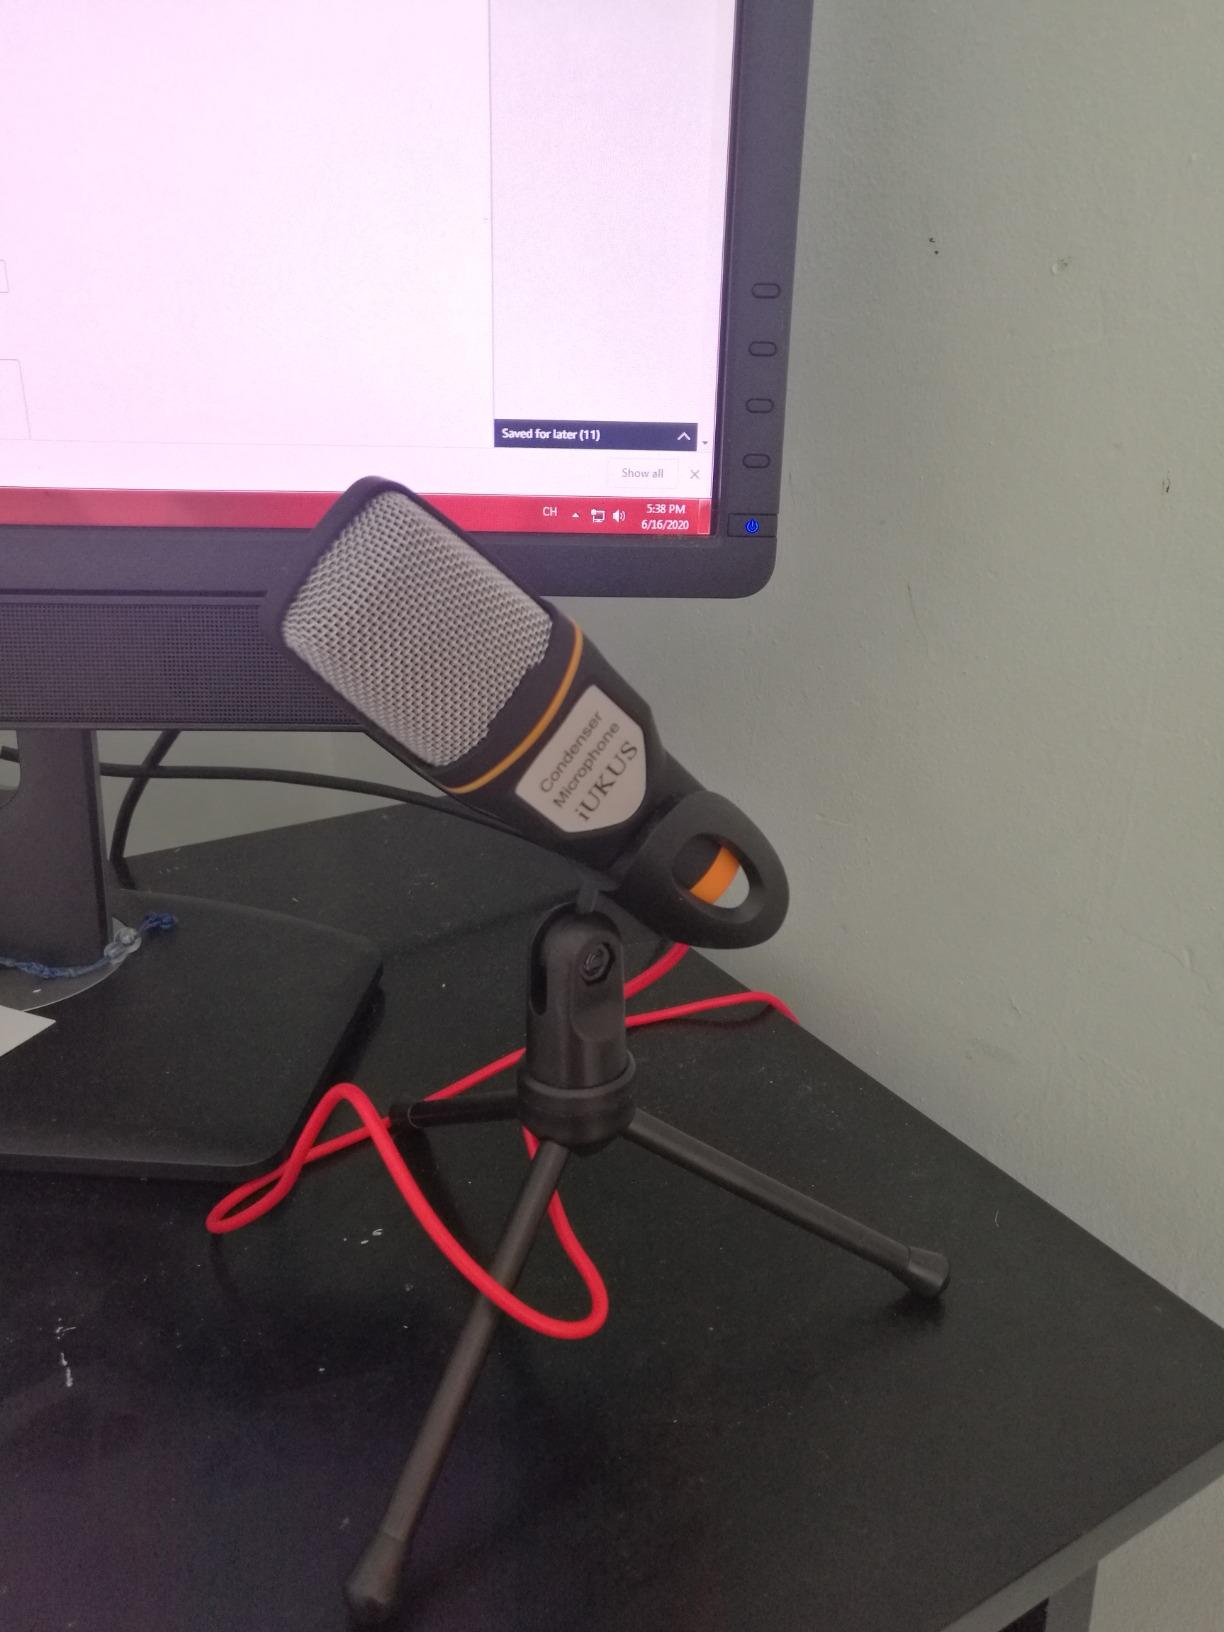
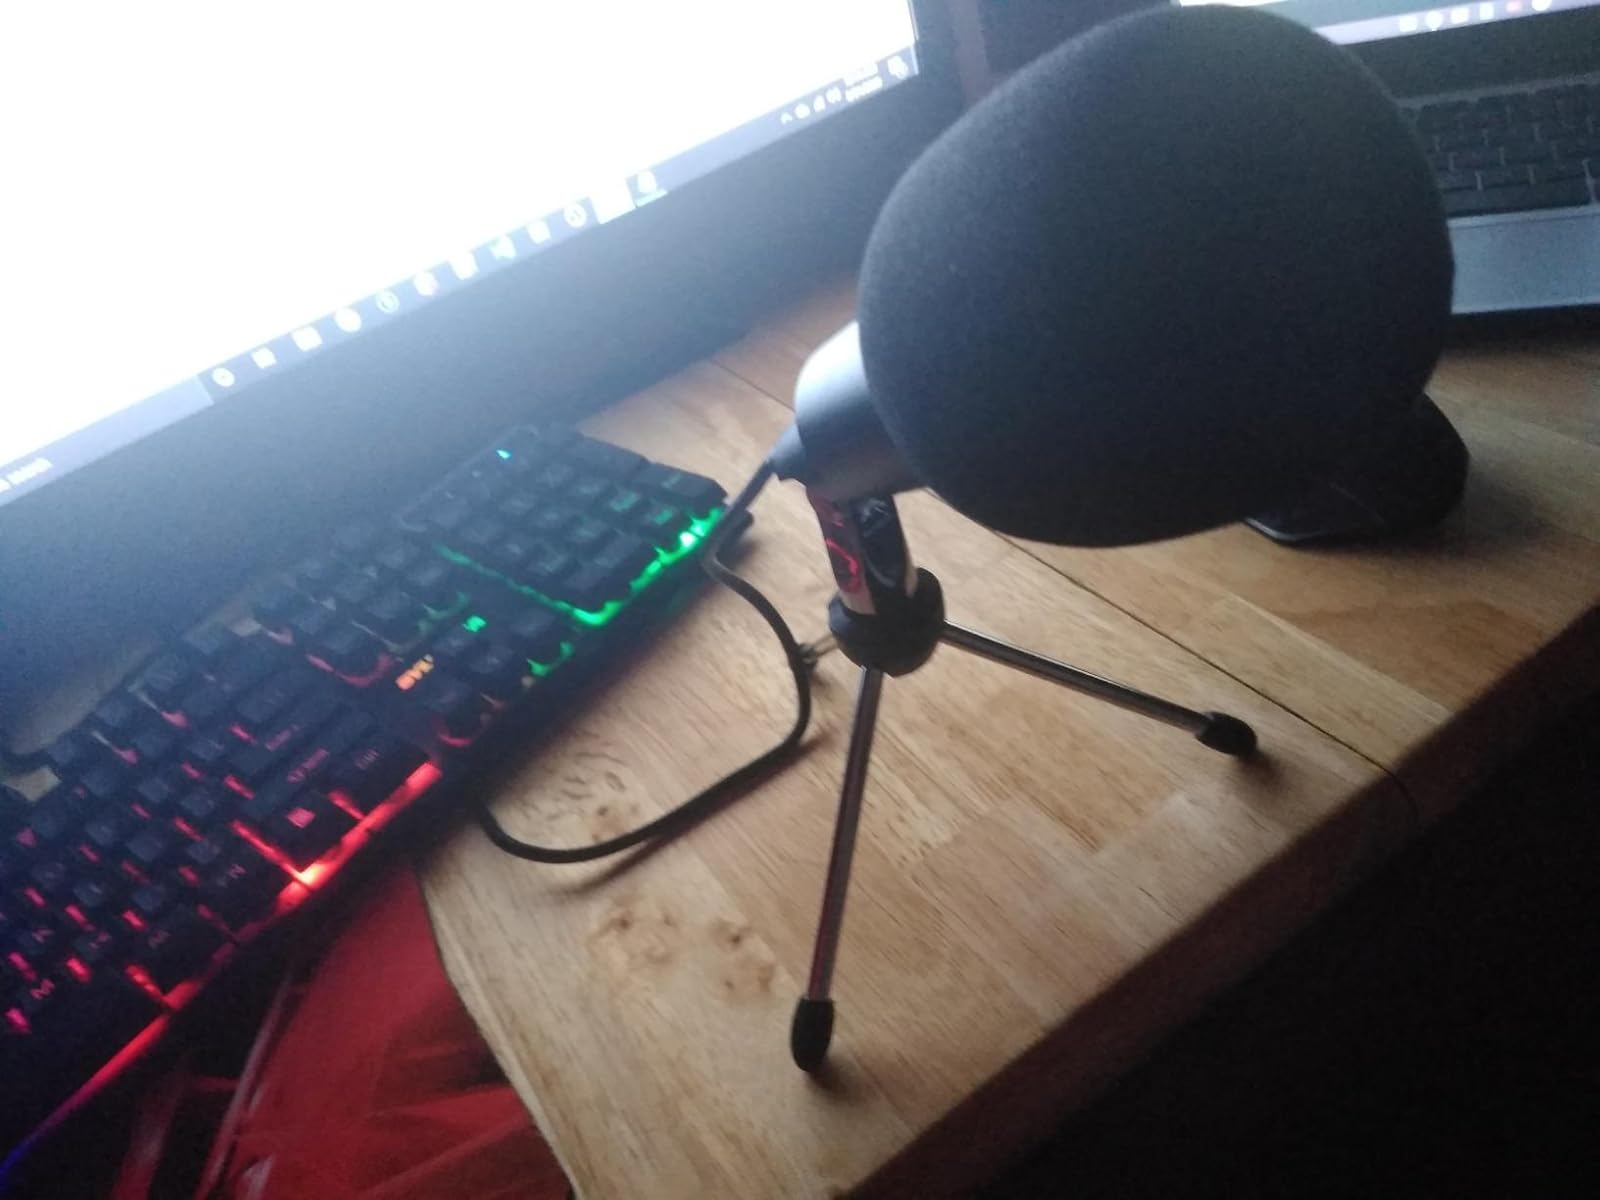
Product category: microphone
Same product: no